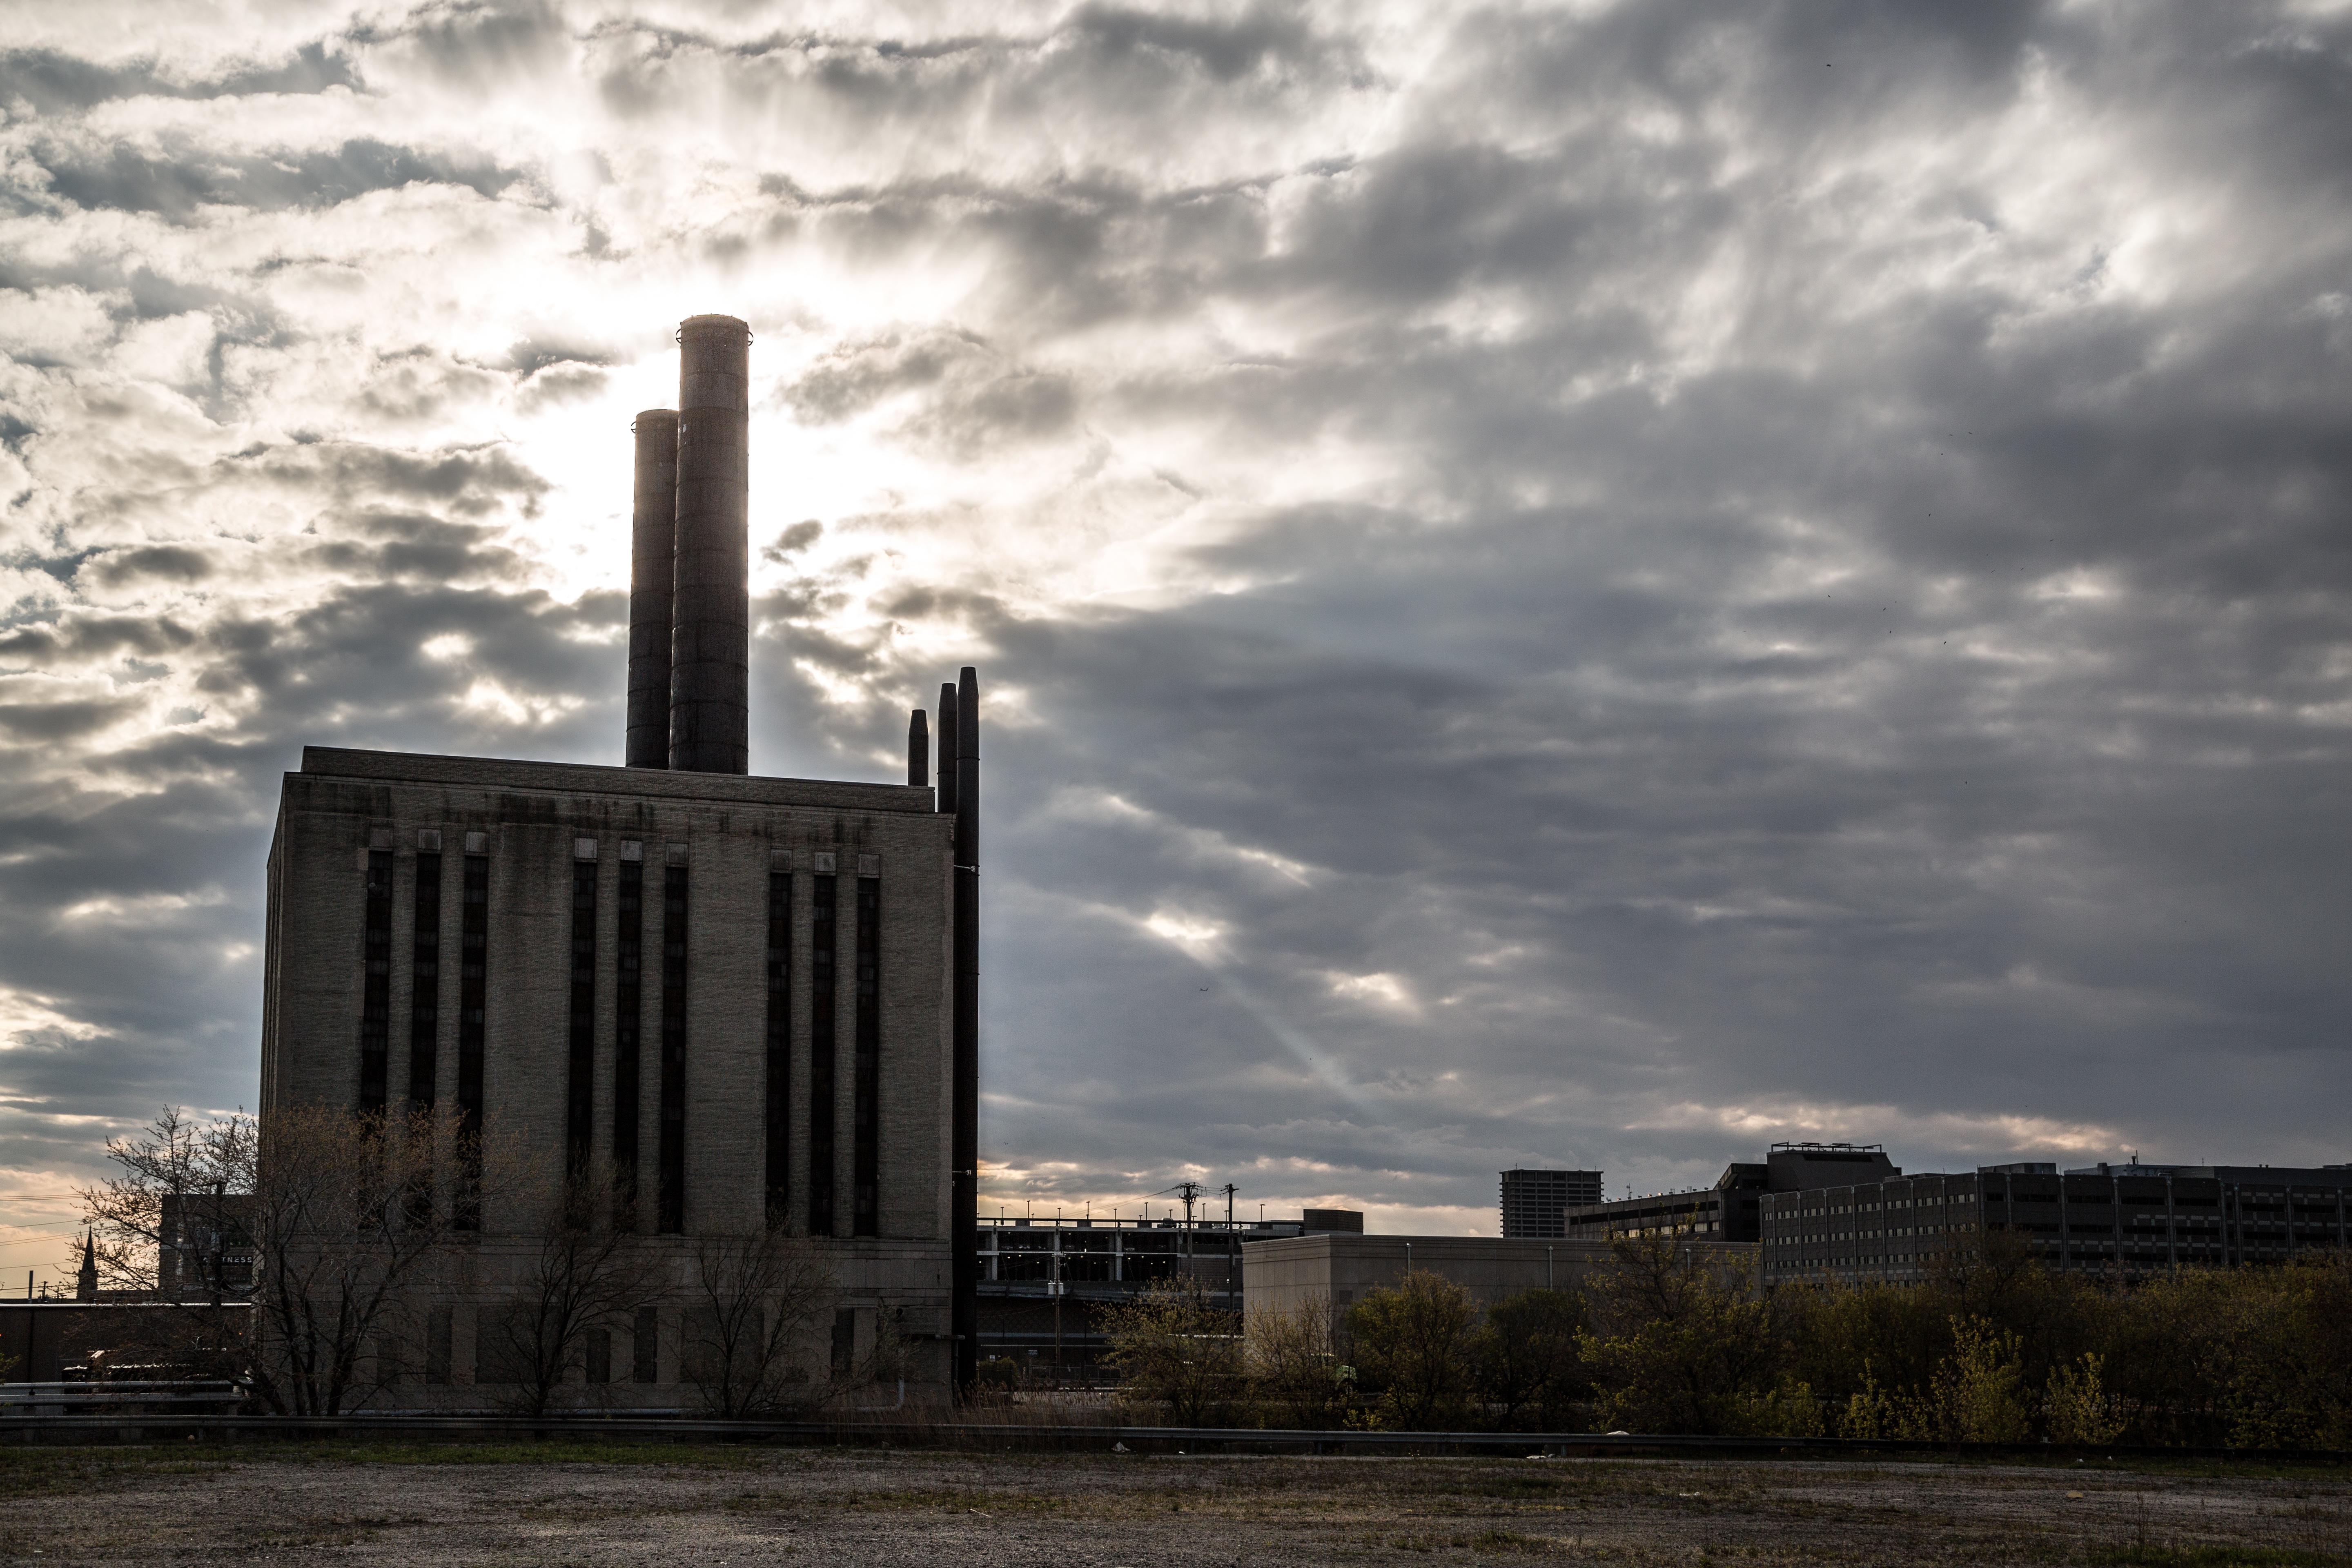
cloud, sky, skyline, monument, cityscape, landmark, memorial